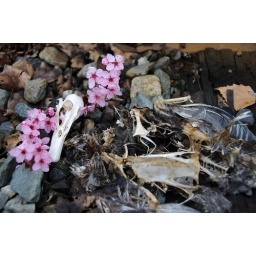
I found the remains on a set of train tracks by a slough.. i'm guessing the train honked, duck flew up and...